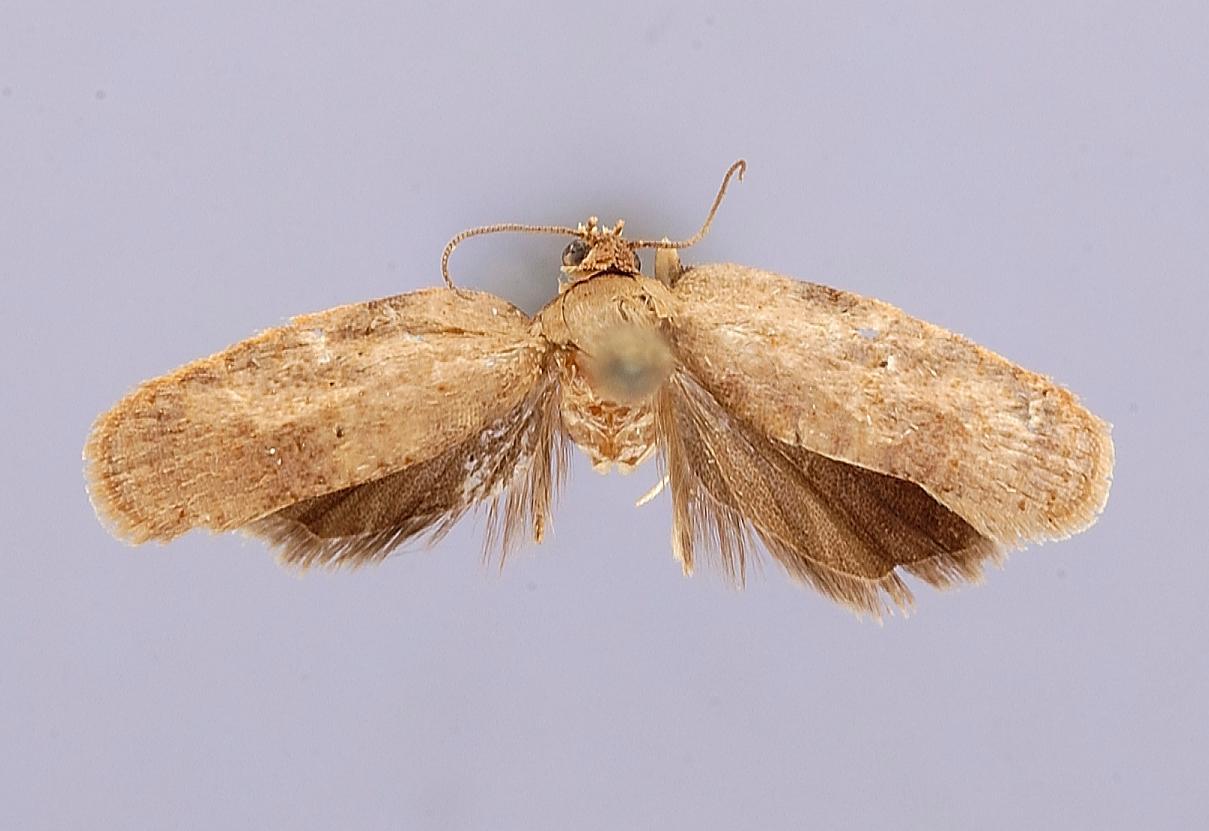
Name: Apotoforma hodgesi
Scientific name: Apotoforma hodgesi Razowski, 1993
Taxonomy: Animalia, Arthropoda, Insecta, Lepidoptera, Tortricidae
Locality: Cerro Campana, Capria, Panama Oeste, Panama
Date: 11 Jul 1967 to 14 Jul 1967